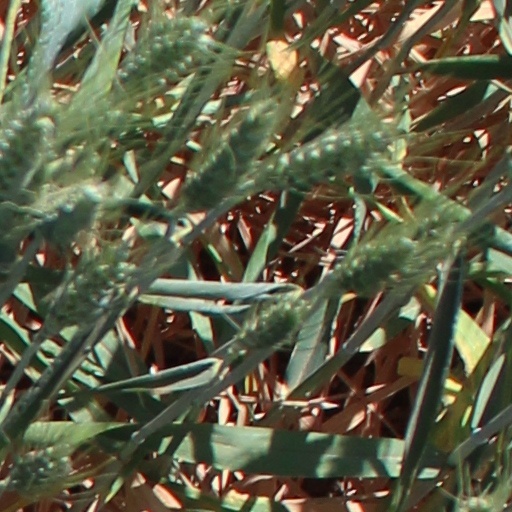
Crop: wheat